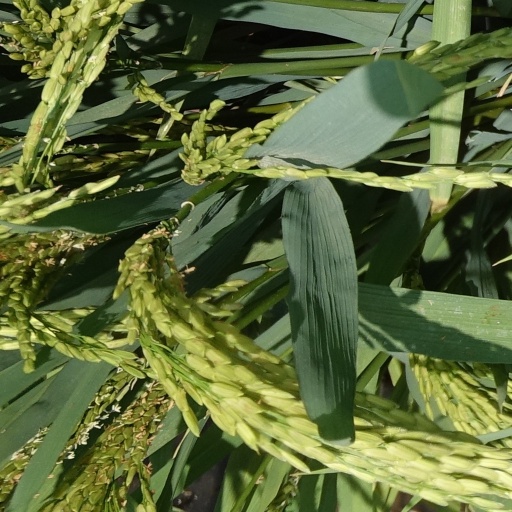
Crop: rice